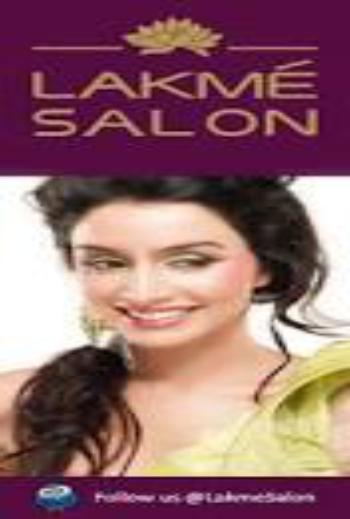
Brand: lakme
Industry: Necessities